The Singing Nun

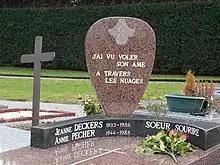
The grave of Deckers and Pécher at Chérémont Cemetery in Wavre, Brabant, Belgium

Deckers and Pécher died by suicide, taking overdoses of barbiturates and alcohol on 29 March 1985. In their suicide note, they referenced their financial problems. They also wrote that they had not lost their faith and wanted a joint burial, according to the rites of the Catholic Church. They were buried together on 4 April 1985 in Chérémont Cemetery in Wavre, Brabant, the town where they died. The inscription on their tombstone reads, "J'ai vu voler son âme / À travers les nuages" (English: "I saw her soul fly through the clouds"), a line taken from her 1966 song "Luc Dominique".